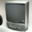
Label: television